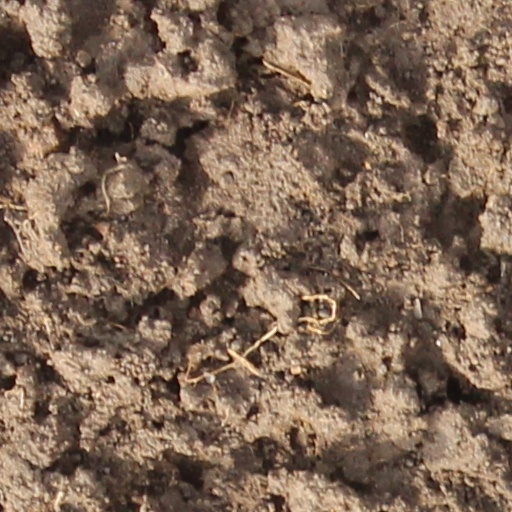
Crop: wheat